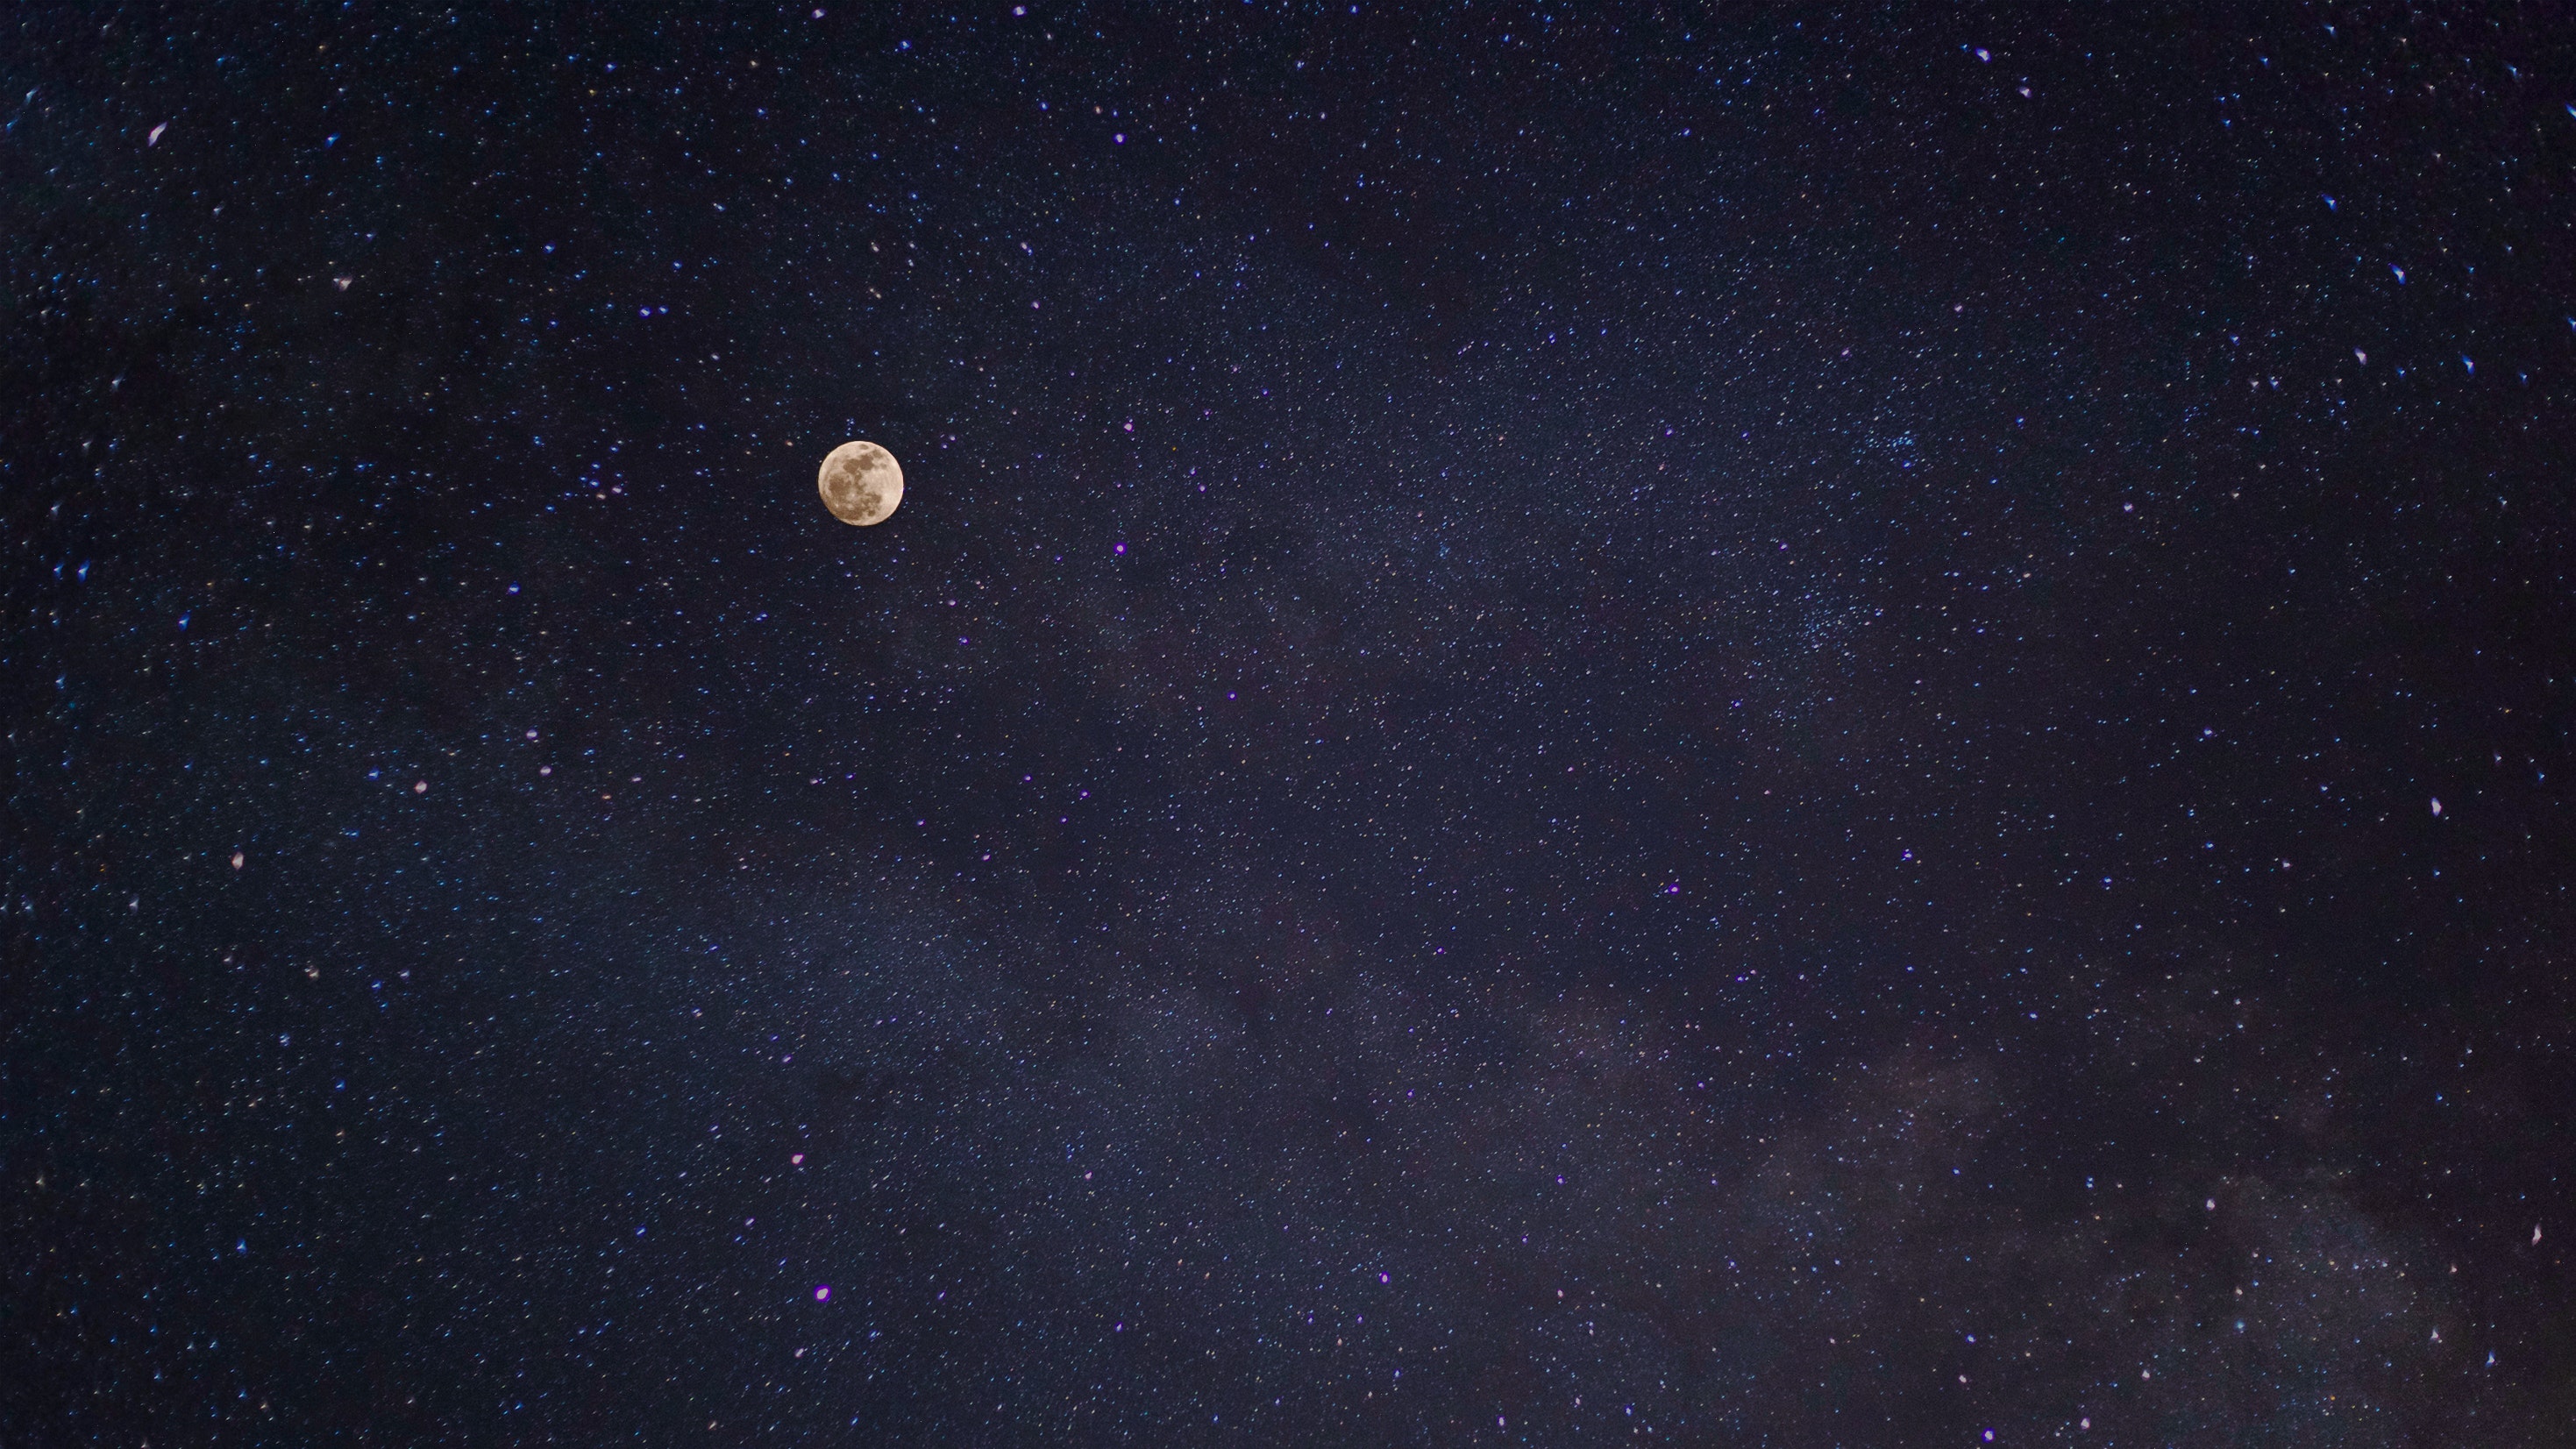
sky, celestial event, astronomical object, atmosphere, night, astronomy, atmospheric phenomenon, universe, outer space, midnight, space, moon, star, calm, galaxy, science, darkness, circle